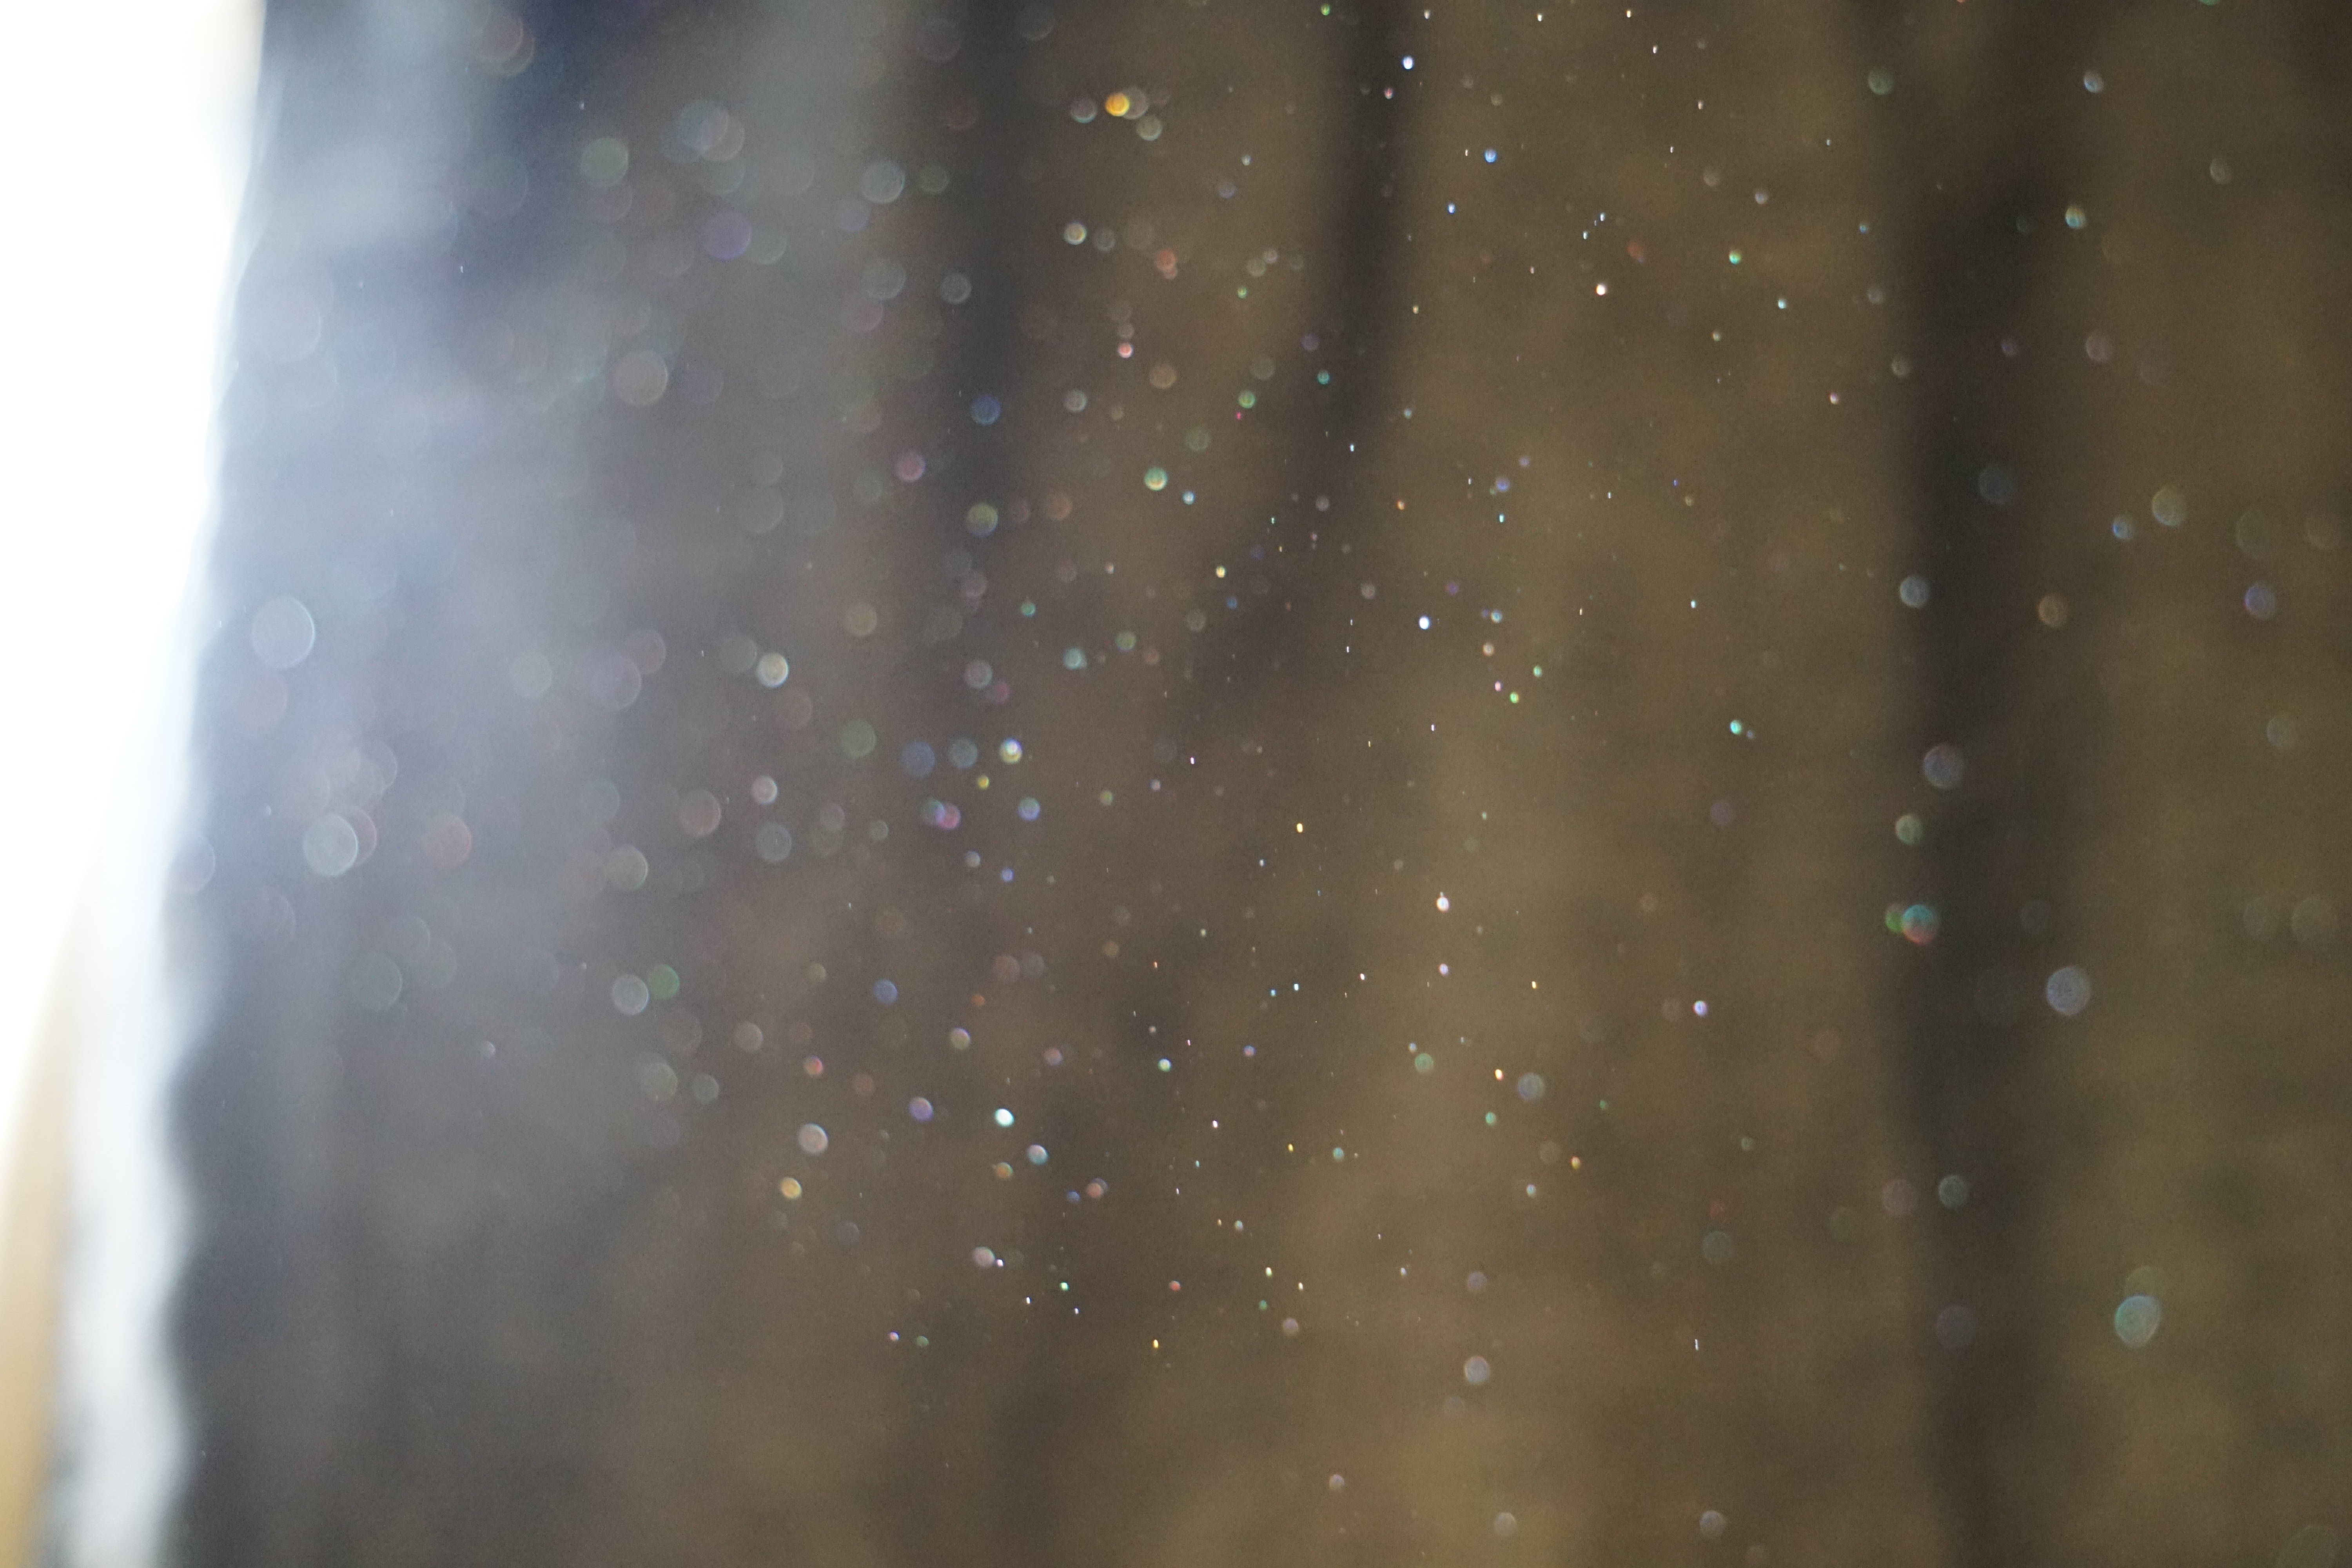
sunlight, texture, rain, reflection, weather, close up, freezing, atmospheric phenomenon